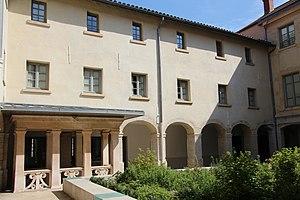
Entrée de l'Espace Culturel du Christianisme à Lyon
L'Espace Culturel du Christianisme à Lyon est situé sur la colline de Fourvière à Lyon en France. C'est un centre d'interprétation de l'histoire du christianisme. Il intègre le cachot où, selon la tradition, saint Pothin aurait été enfermé, et la crypte à la mémoire des martyrs de 177 décorée de mosaïques. Ouvert en 2014, cet espace est connu sous le nom d'« Antiquaille ».